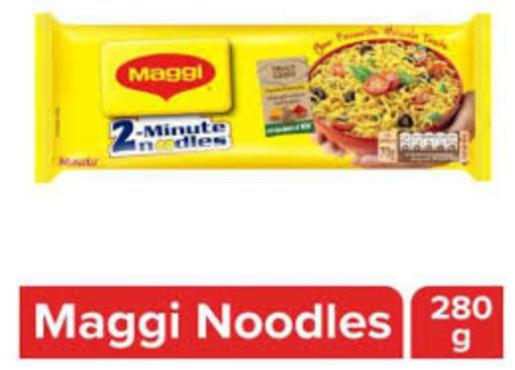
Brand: maggi noodles
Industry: Food